Helen Broderick

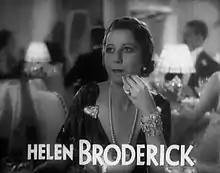
Broderick in the trailer for "Top Hat" (1935)

Helen Broderick (August 11, 1891 – September 25, 1959) was an American actress known for her comic roles, especially as a wisecracking sidekick.